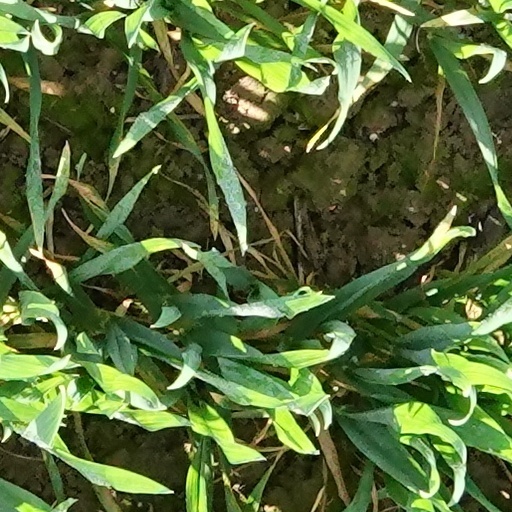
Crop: wheat